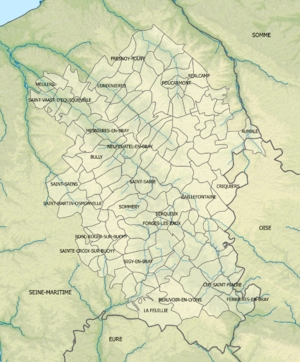
Carte des communes appartenant à l'appellation AOP du Neufchâtel. Sources des données
Le neufchâtel est un fromage français fabriqué dans le pays de Bray et plus particulièrement aux alentours de Neufchâtel-en-Bray. Cette appellation d'origine est préservée via une AOC depuis 1969.